Cuigezhuang station

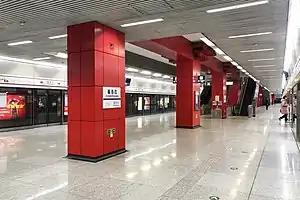
Platform

Cuigezhuang Station is a station on Line 15 of the Beijing Subway.